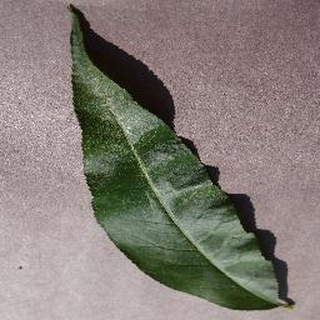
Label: healthy_peach